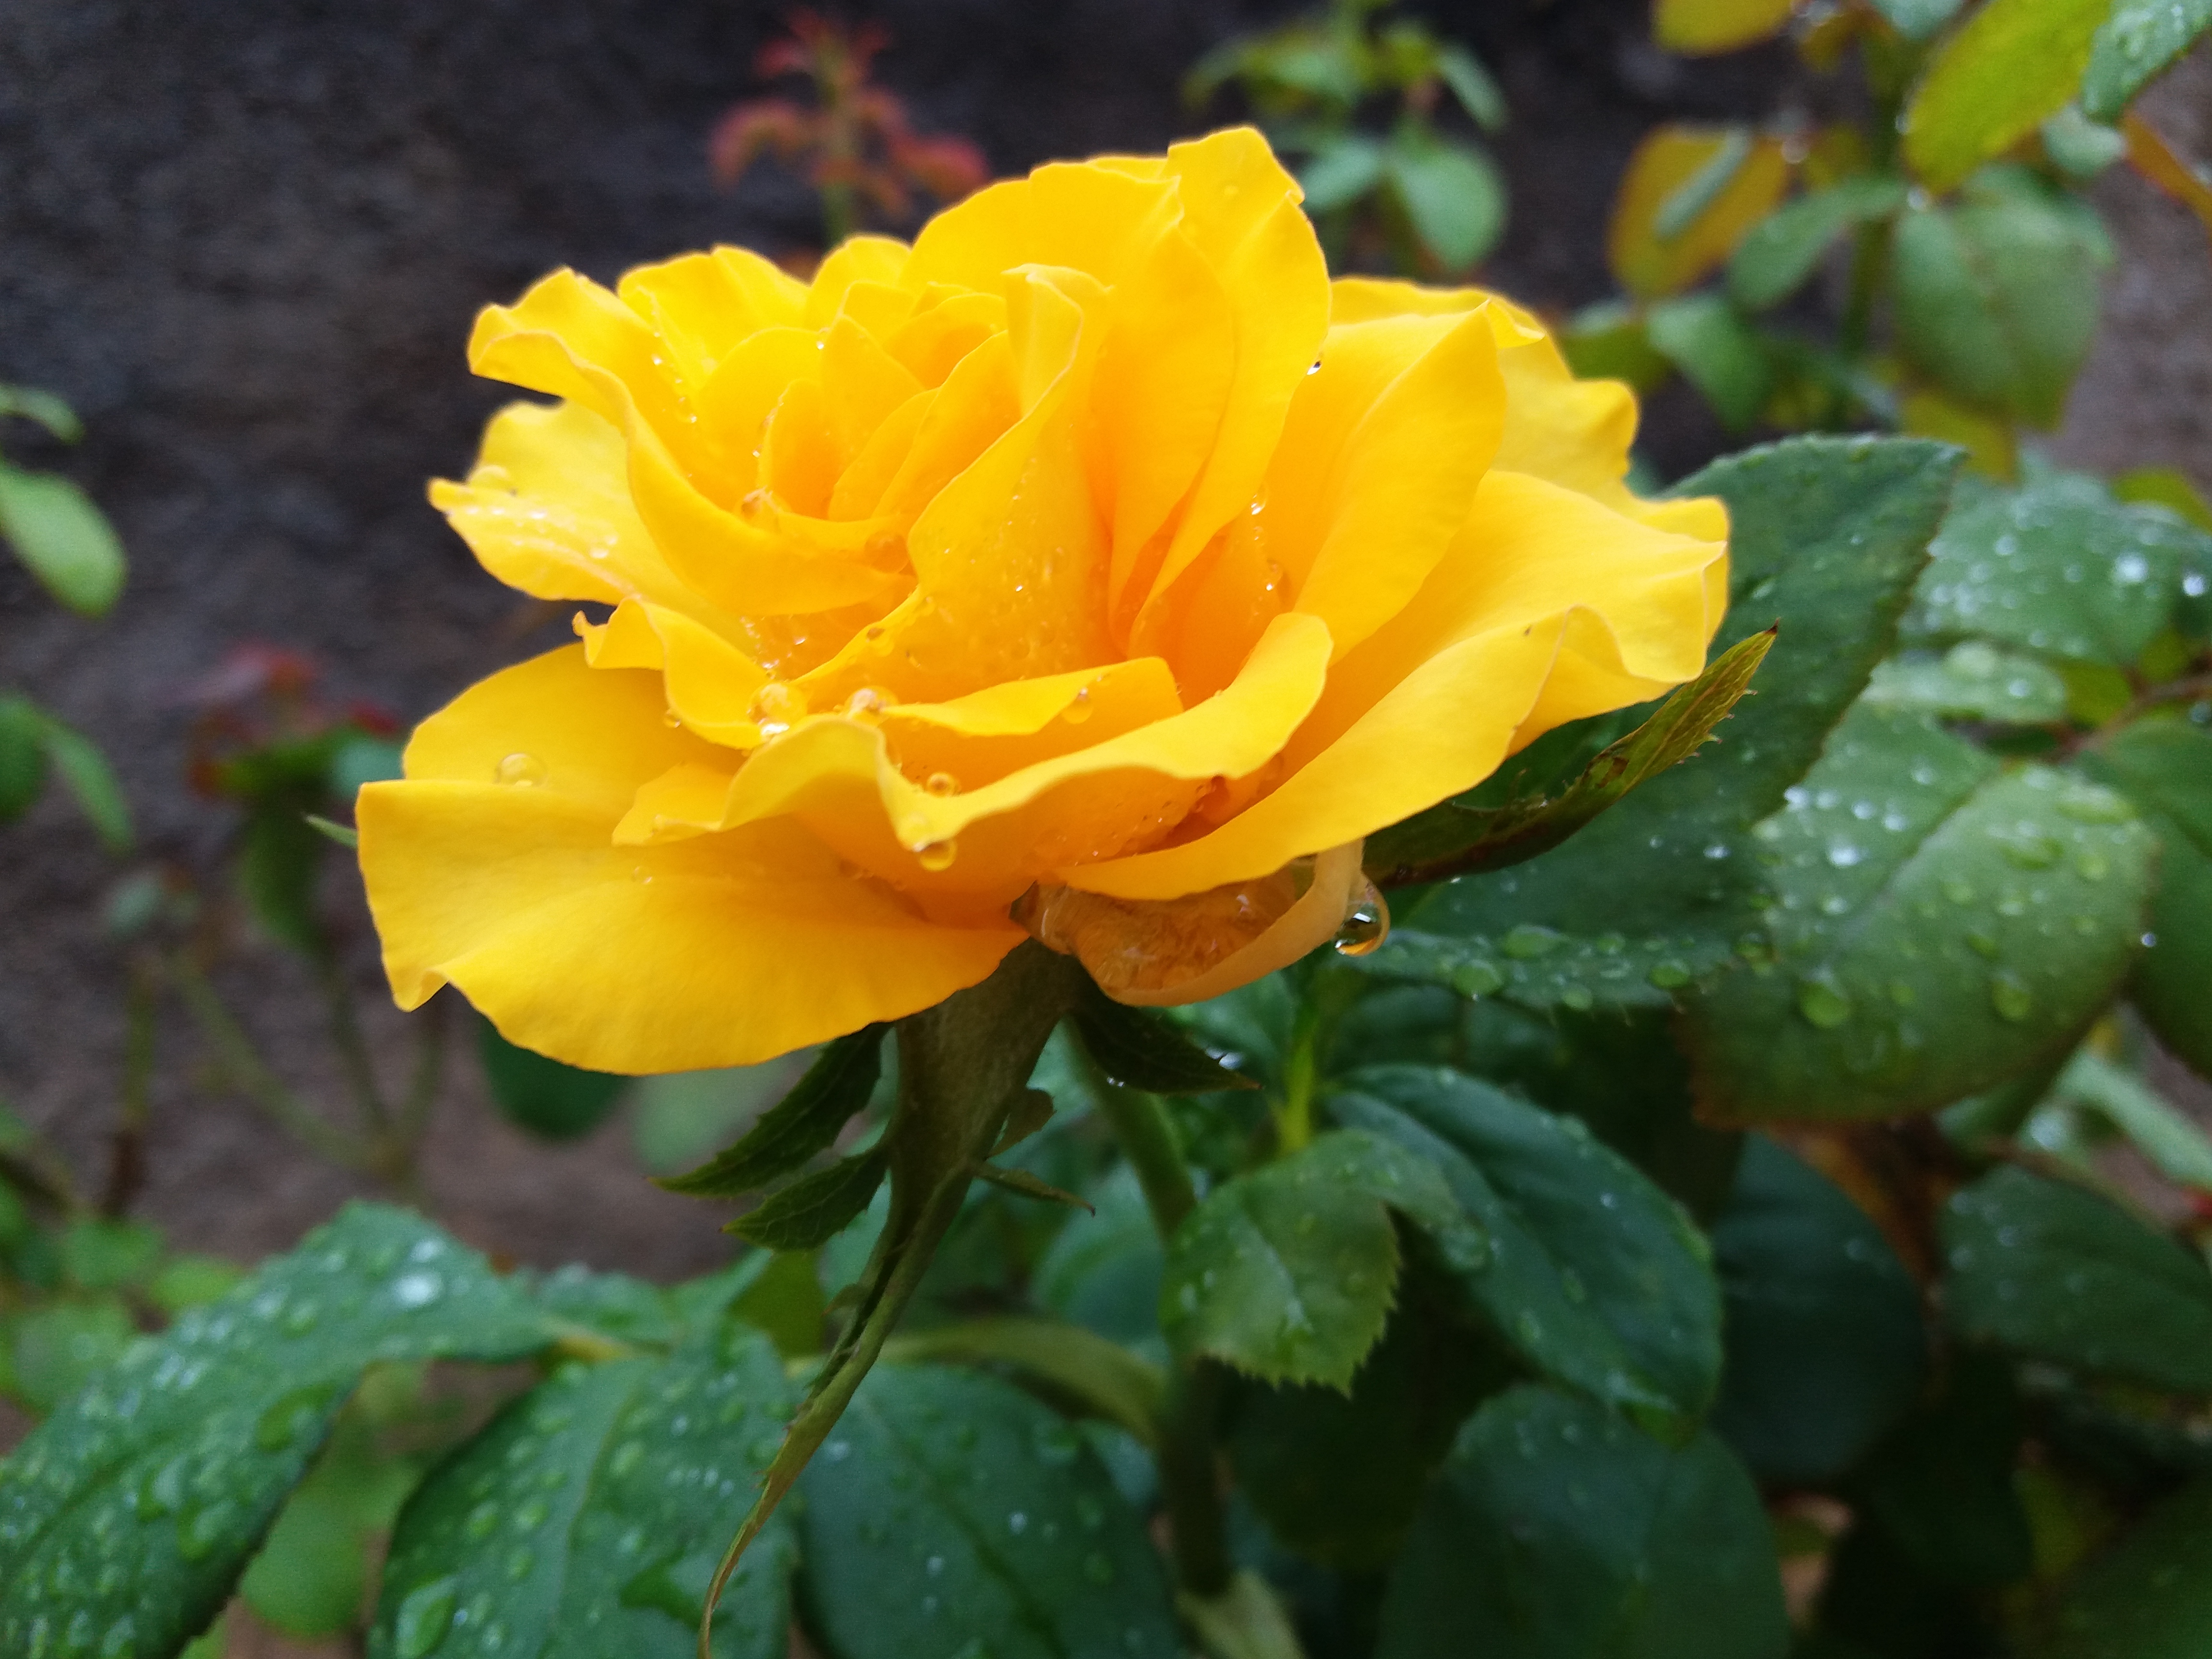
nature, flower, flowering plant, Julia child rose, petal, yellow, floribunda, rose family, plant, rose, rose order, garden roses, china rose, austrian briar, annual plant, plant stem, perennial plant